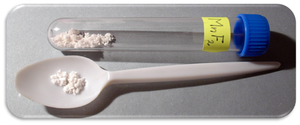
Le manganèse est l'élément chimique de numéro atomique 25, de symbole Mn. Le corps simple est un métal de transition.